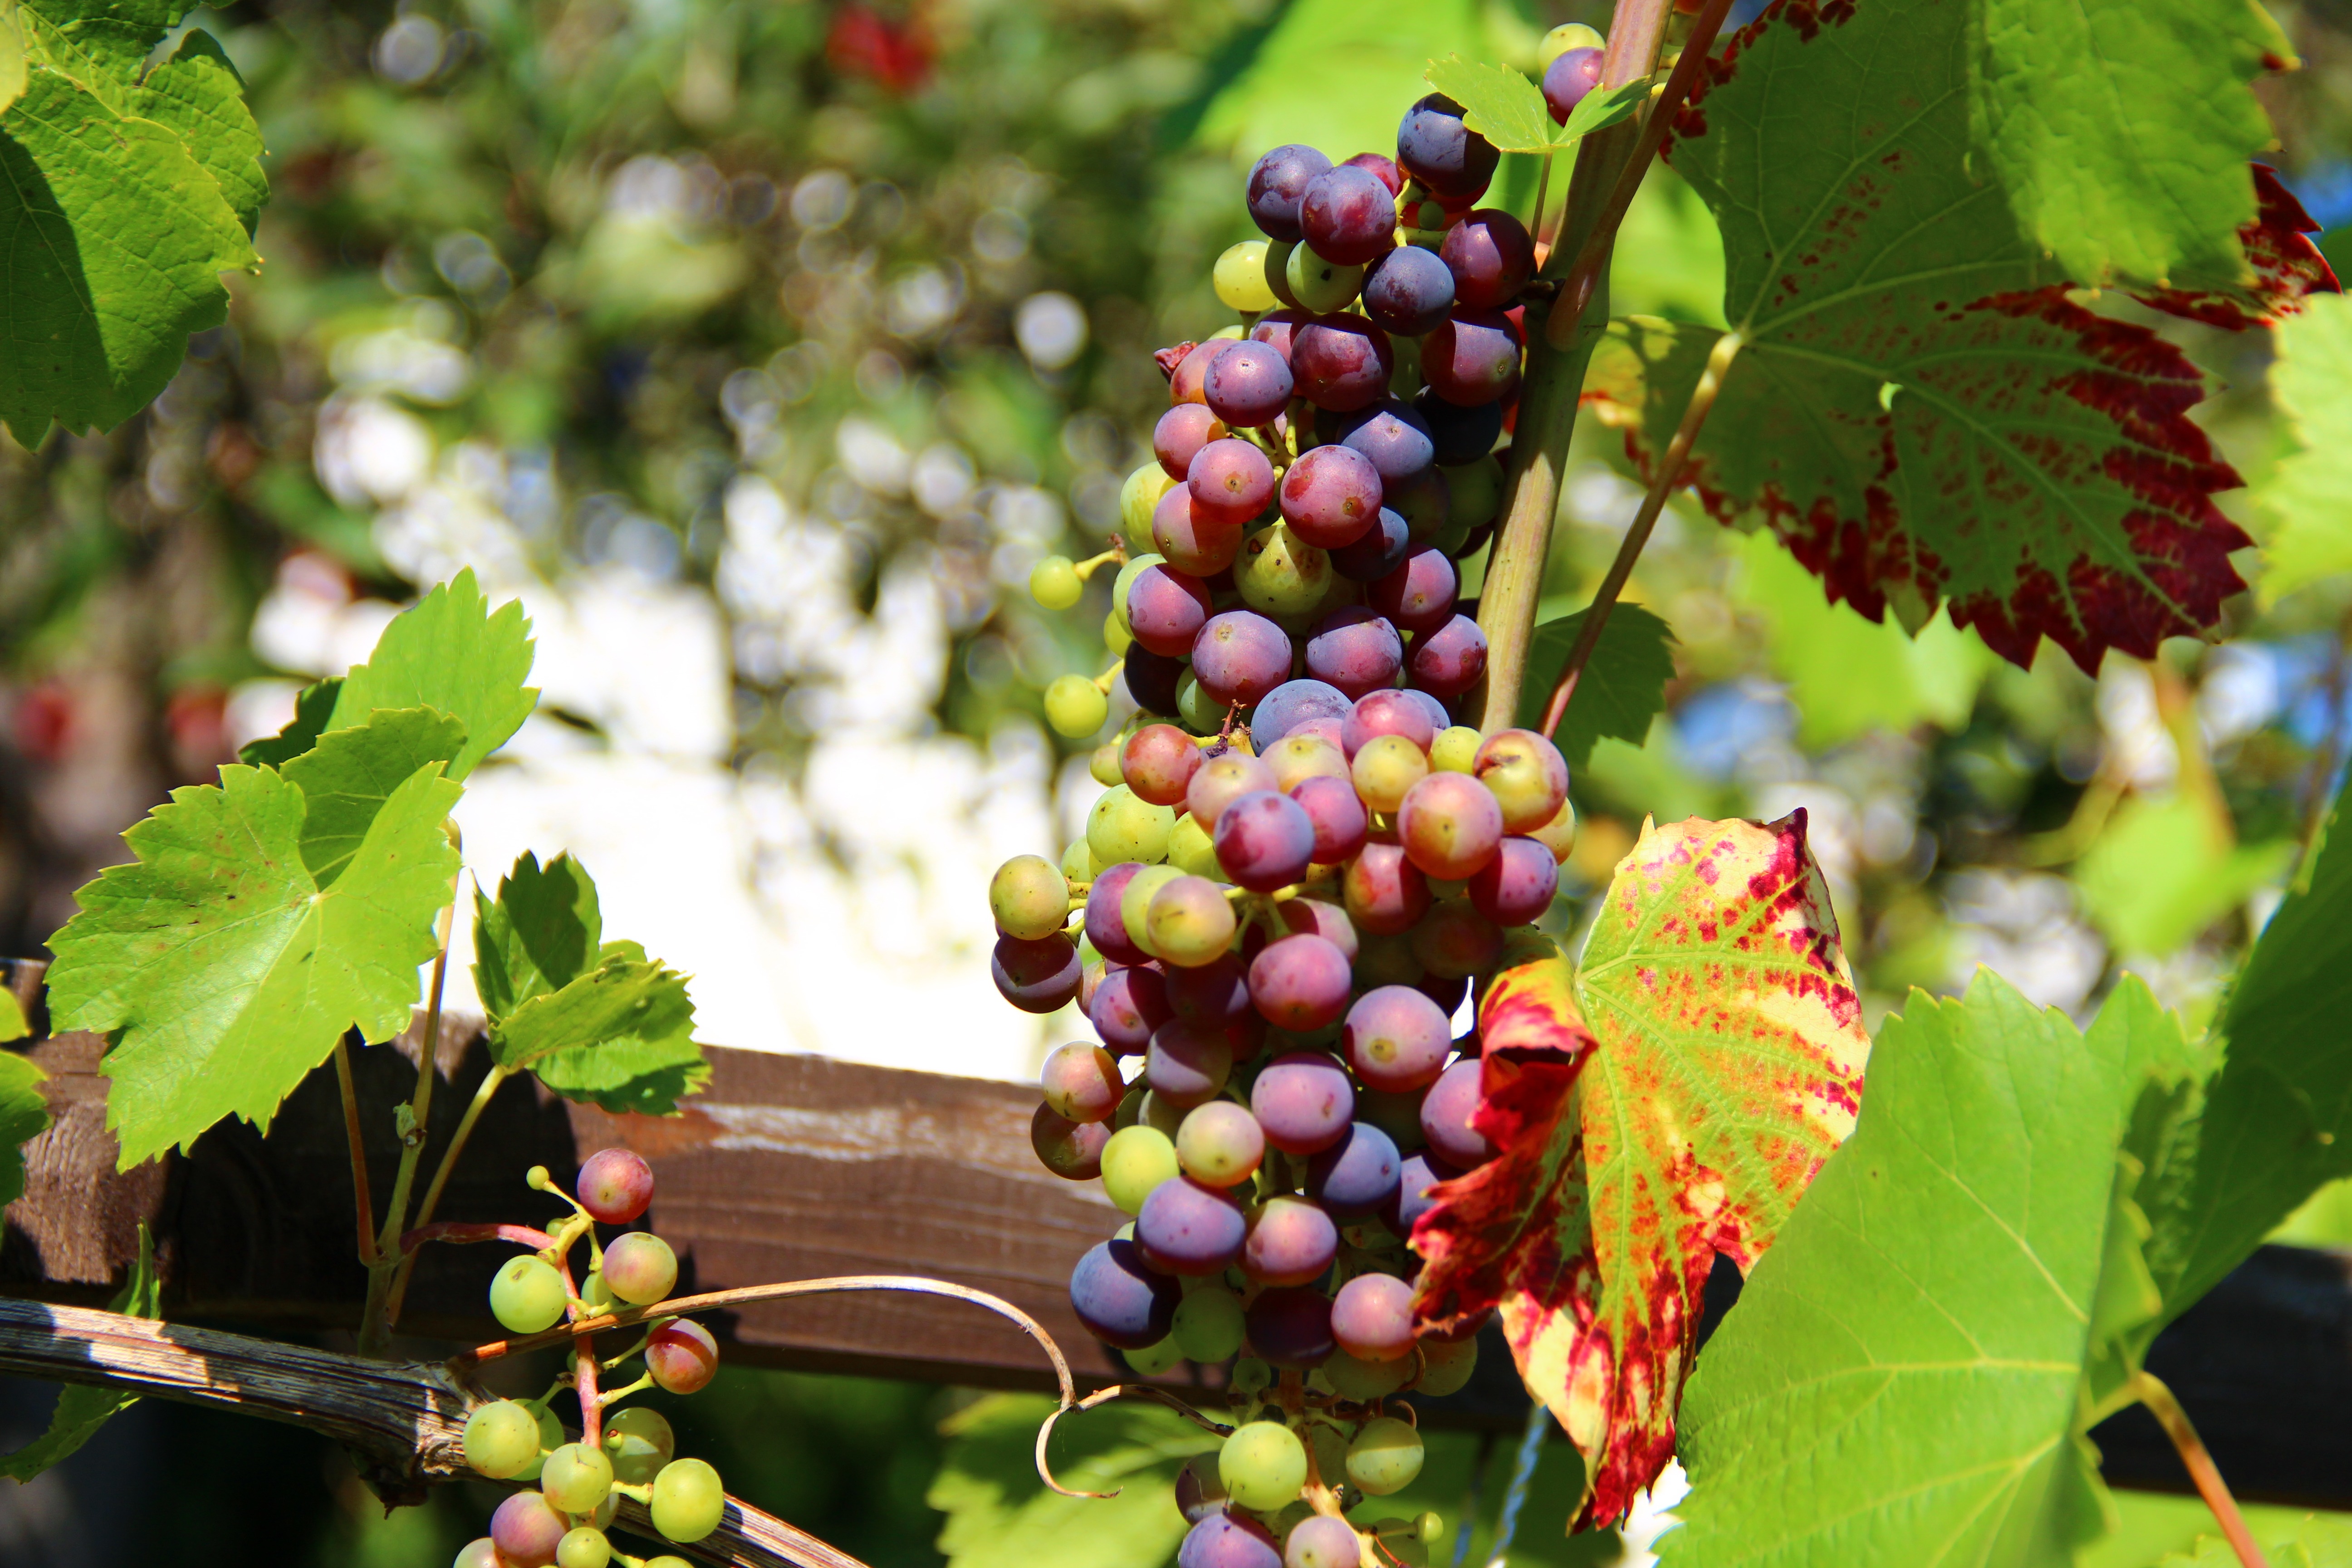
branch, plant, grape, vineyard, wine, fruit, berry, flower, food, produce, autumn, agriculture, vines, shrub, grapes, winegrowing, vines stock, flowering plant, vitis, land plant, grapevine family